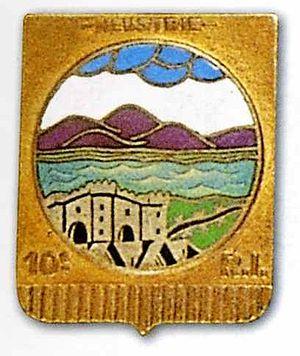
Le secteur fortifié de Mulhouse est une partie de la ligne Maginot, situé entre le secteur fortifié de Colmar au nord et le secteur défensif d'Altkirch au sud.
Le 10ᵉ régiment d'infanterie est un régiment d'infanterie de l'Armée de terre française créé sous la Révolution à partir du régiment de Neustrie, un régiment français d'Ancien Régime.
Un régiment d'infanterie de forteresse est une unité militaire française spécialisée dans la défense des fortifications de la ligne Maginot, durant les années 1930 jusqu'à 1940.